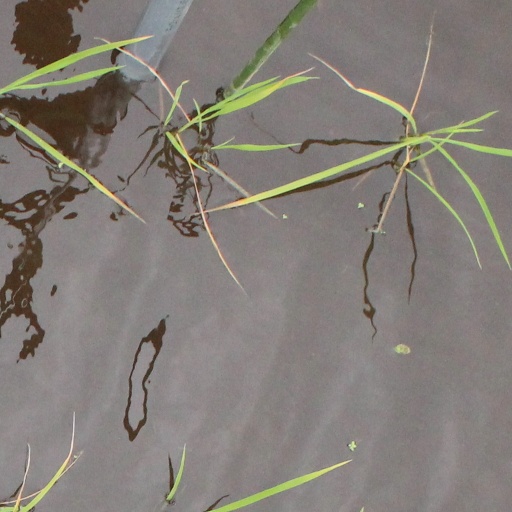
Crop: rice